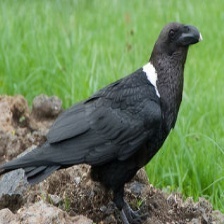
Species: WHITE NECKED RAVEN
Scientific name: CORVUS ALBICOLLIS